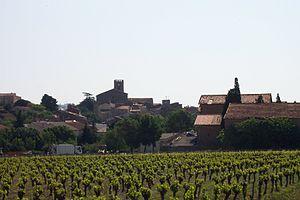
Le Coteaux-d'ensérune est un vin français d'indication géographique protégée de zone du vignoble du Languedoc-Roussillon, produit sur une partie du département de l'Hérault. Ces vins peuvent être blancs, rosés ou rouges. Situé sur une quinzaine de communes entre les fleuves Orb et Aude au nord ouest de Béziers, le nom de Coteaux d’Ensérune vient du fameux oppidum qui surplombe l’étang asséché de Montady et le canal du Midi avec le tunnel du Malpas. Le territoire des Coteaux d’Ensérune se trouve au carrefour de quatre grandes périodes de l’histoire. La civilisation celte d’abord avec l’établissement au VIᵉ siècle av. J.-C., sur une colline qui domine un paysage de marécages, d’un oppidum, dit d’Ensérune abritant une population qui commerce avec le monde grec en pleine expansion.
Le terrasses-de-béziers est un vin produit autour de Béziers, dans l'Hérault, sous l'appellation régionale languedoc.
Les Coteaux-de-béziers, anciennement Coteaux-du-libron et plus anciennement encore vin de Pays des Coteaux-du-libron, est un vin français d'indication géographique protégée de zone, produit dans le département de l'Hérault.